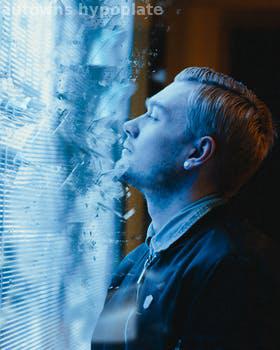
Label: Watermark